New York Harbor

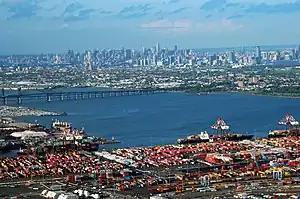
Port Newark seen in the foreground from across Newark Bay

In 1835, Lieutenant Thomas Gedney of the Survey of the Coast (renamed the United States Coast Survey in 1836 and the United States Coast and Geodetic Survey in 1878) discovered a new, deeper channel through the Narrows into New York Harbor. Previously, the passage was complex and shallow enough that loaded ships would wait outside the harbor until high tide, to avoid running into the huge sandbar, which was interrupted in a number of places by channels of fairly shallow depth: at low tide and at high tide. Because of the difficulty of the navigation required, since 1694, New York had required all ships to be guided into the harbor by an experienced pilot. The new channel Gedney discovered was deeper, enough of an added margin that fully laden ships could come into the harbor even at slack tide. Gedney's Channel, as it came to be called, was also shorter than the previous channel, another benefit appreciated by the ship owners and the merchants they sold to. Gedney received the praise of the city, as well as an expensive silver service.